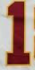
Number: 1